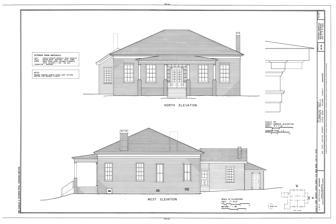
Building: Curran Hall
Country: United States of America
Year built: 1842
Historic house in Arkansas, United States For the eastern part of the neighbourhood in Scarborough also named Curran Hall, see Woburn, Toronto . United States historic place Curran Hall U.S. National Register of Historic Places U.S. Historic district Contributing property Drawing of the house Location in Arkansas Show map of Arkansas Location in United States Show map of the United States Location 615 E. Capitol St., Little Rock, Arkansas Coordinates 34°44′34.2″N 92°15′52.5″W / 34.742833°N 92.264583°W / 34.742833; -92.264583 Area less than one acre Built 1842 ( 1842 ) Architect Gideon Shryock Architectural style Greek Revival Part of MacArthur Park Historic District ( ID77000269 ) NRHP reference No. 76000453 Significant dates Added to NRHP January 1, 1976 Designated CP July 25, 1977 Curran Hall , also known as the Walters-Curran-Bell House , is a historic house at 615 East Capitol Street in Little Rock, Arkansas .  It was built in 1842 for Colonel Ebenezer Walters.  The single story house is built in the Greek Revival style with Doric pilasters at the entrance way.  Two auxiliary buildings, constructed at about the same time as the main building, were moved and attached to the rear of the house in 1891. The house is significant as one of the few remaining antebellum era landmarks in Little Rock .  It served as the home of pre- Civil war Arkansas Supreme Court Justice George Watkins. Jacob Frolich purchased the home after the war, who would become a post- reconstruction Arkansas Secretary of State. Before that, however, Frolich, an opponent of the reconstruction Arkansas government and fearful of reprisals, fortified Curran Hall with trap doors and placed his livestock inside the house at night.  Frolich was indicted for the murder of a reputed informant for the reconstruction government and fled to Canada, but later returned and was acquitted of the charge. In 1976, the house was added to the National Register of Historic Places . It was acquired by the City of Little Rock and the Little Rock Advertising and Promotion Commission in 1996, renovated, and opened as an information center in 2002. See also Wikimedia Commons has media related to Curran Hall . National Register of Historic Places listings in Little Rock, Arkansas References